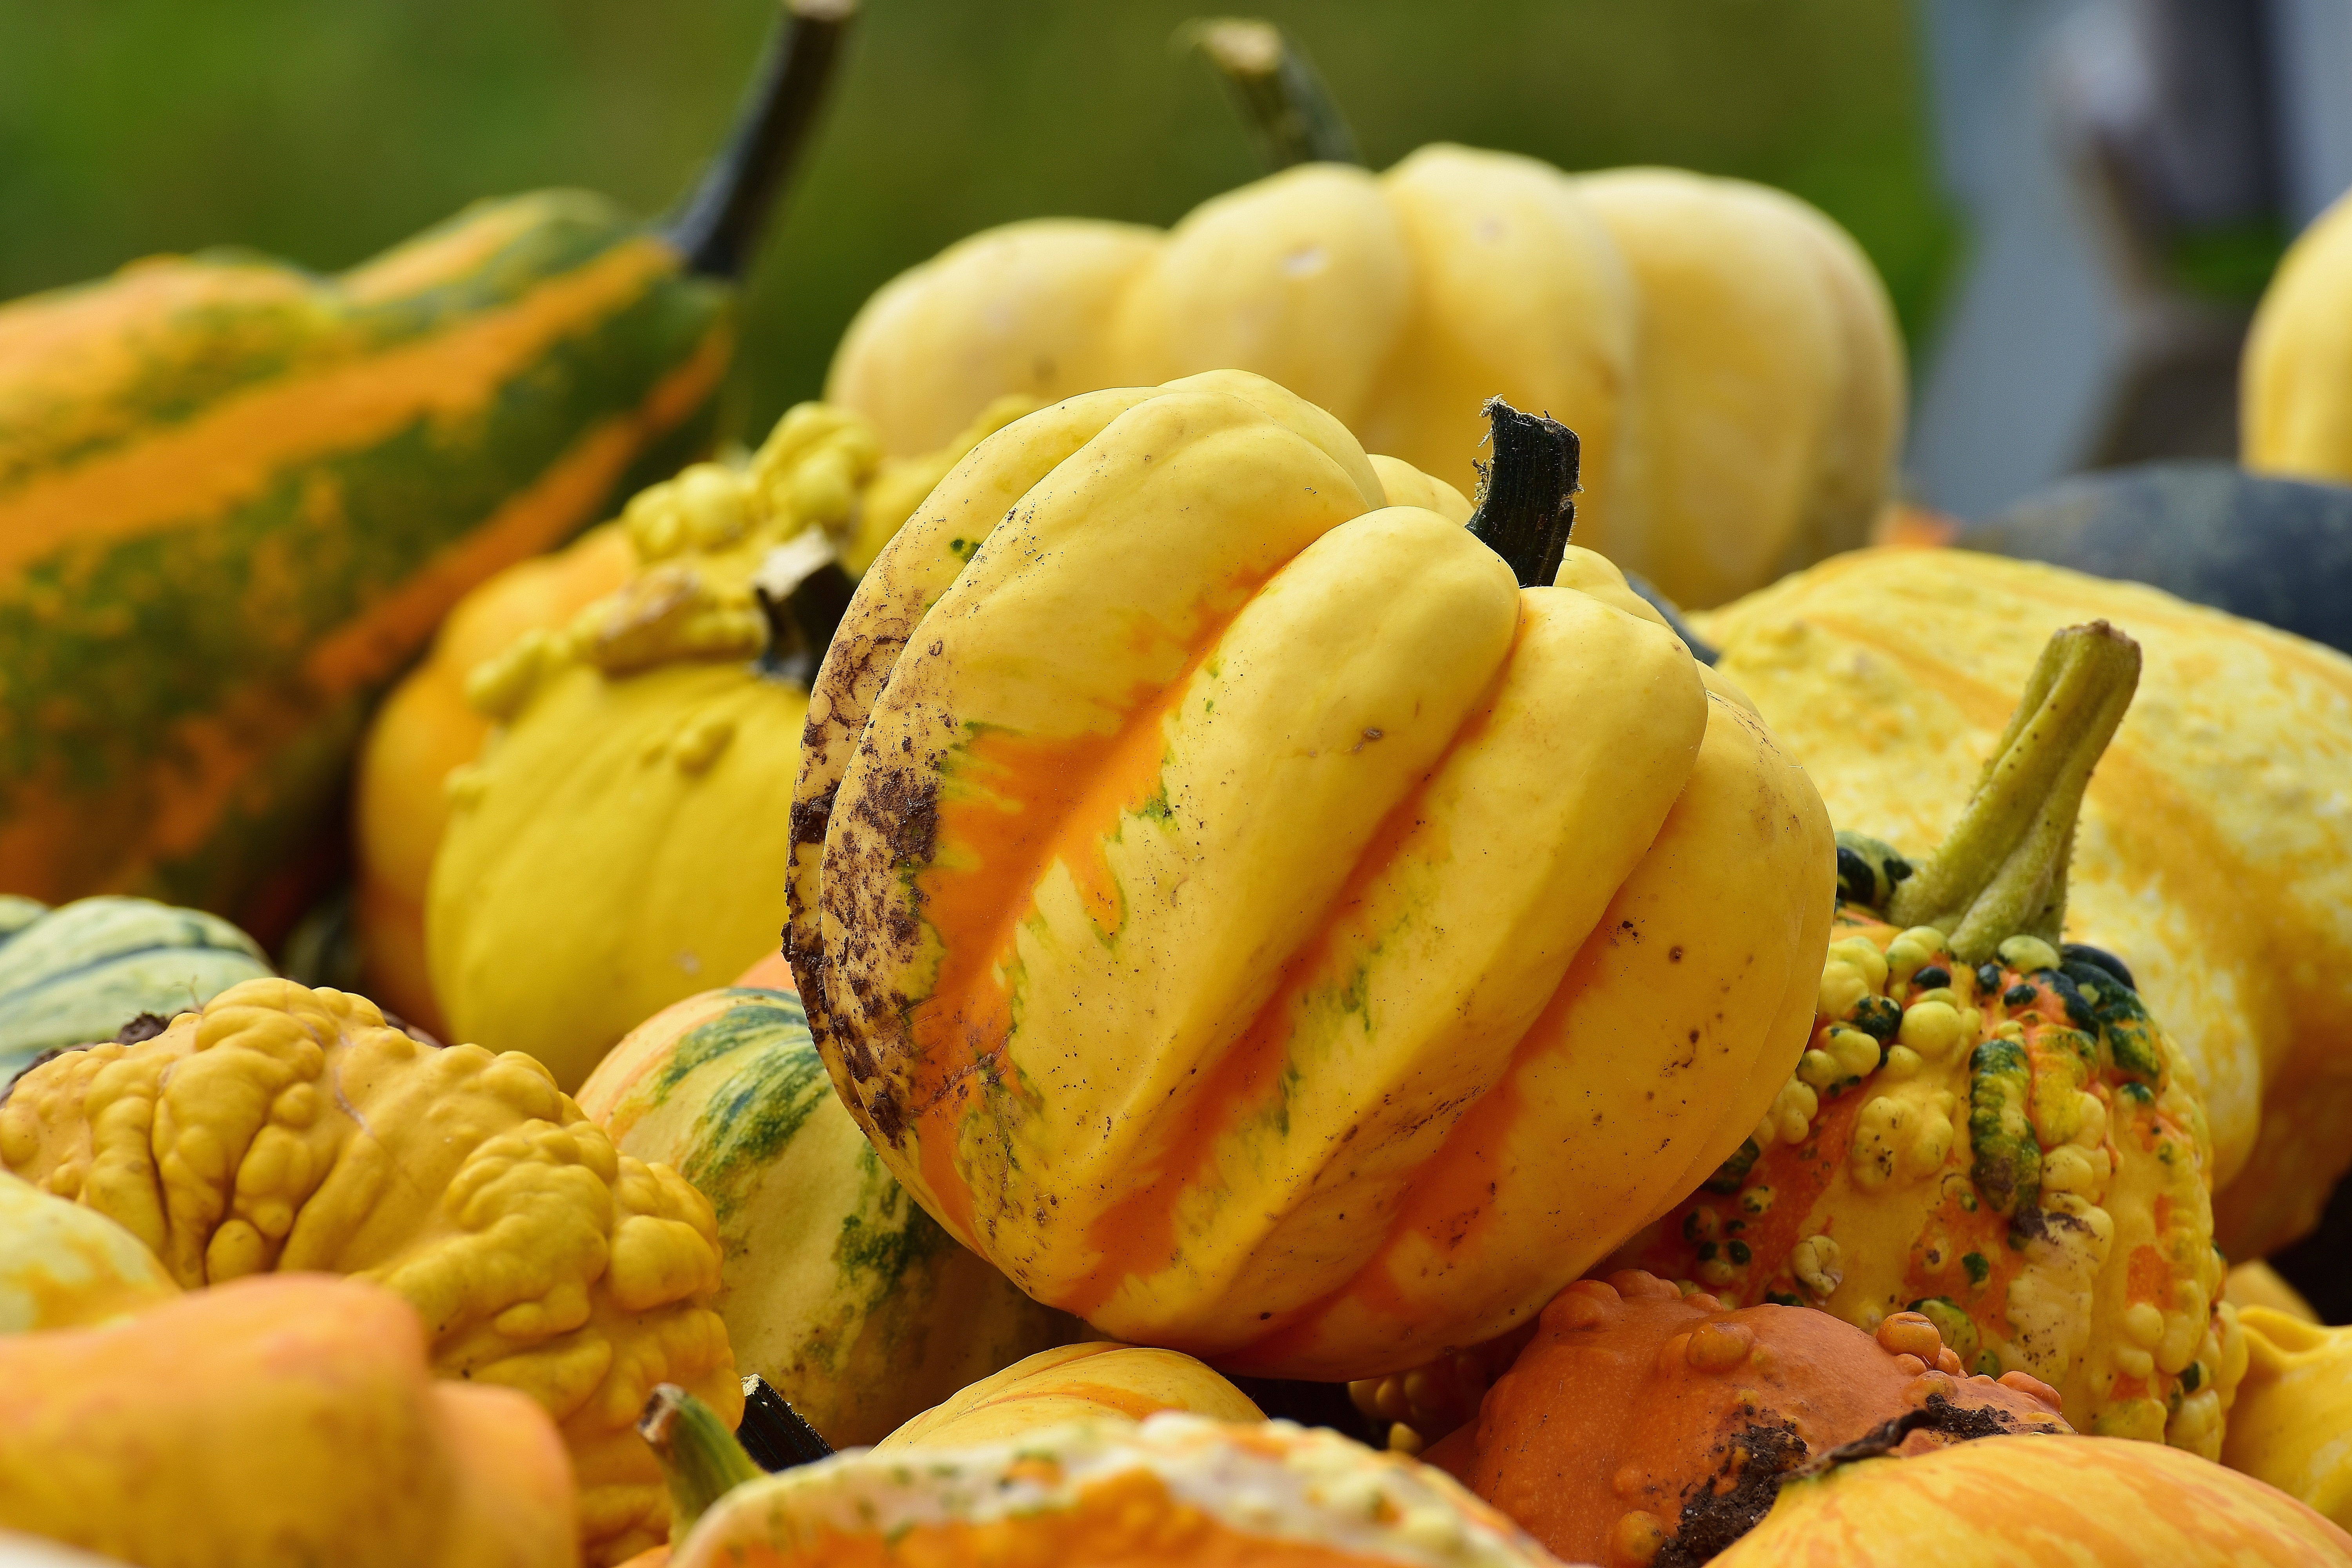
plant, fruit, flower, decoration, orange, dish, food, harvest, produce, vegetable, color, autumn, pumpkin, halloween, colorful, yellow, garden, gourd, seasonal, pumpkins, cucurbita, autumn decoration, decorative squashes, flowering plant, land plant, cooking plantain